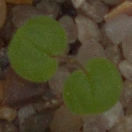
Label: smallflowered_cranesbill